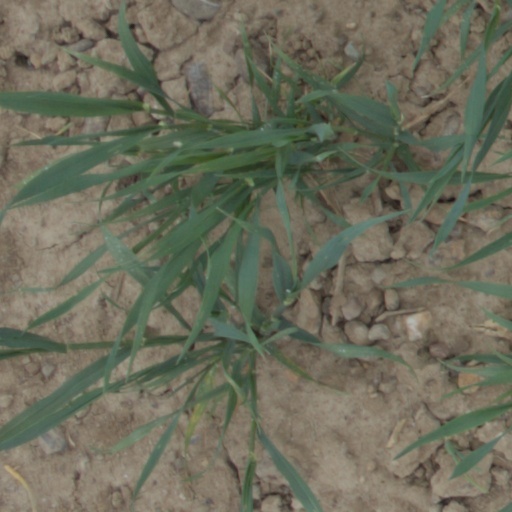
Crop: wheat